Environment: lab
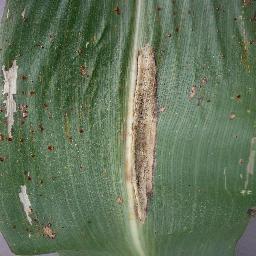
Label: northern_corn_leaf_blight